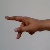
The image shows a hand gesture representing the letter 'P' in Indian Sign Language.